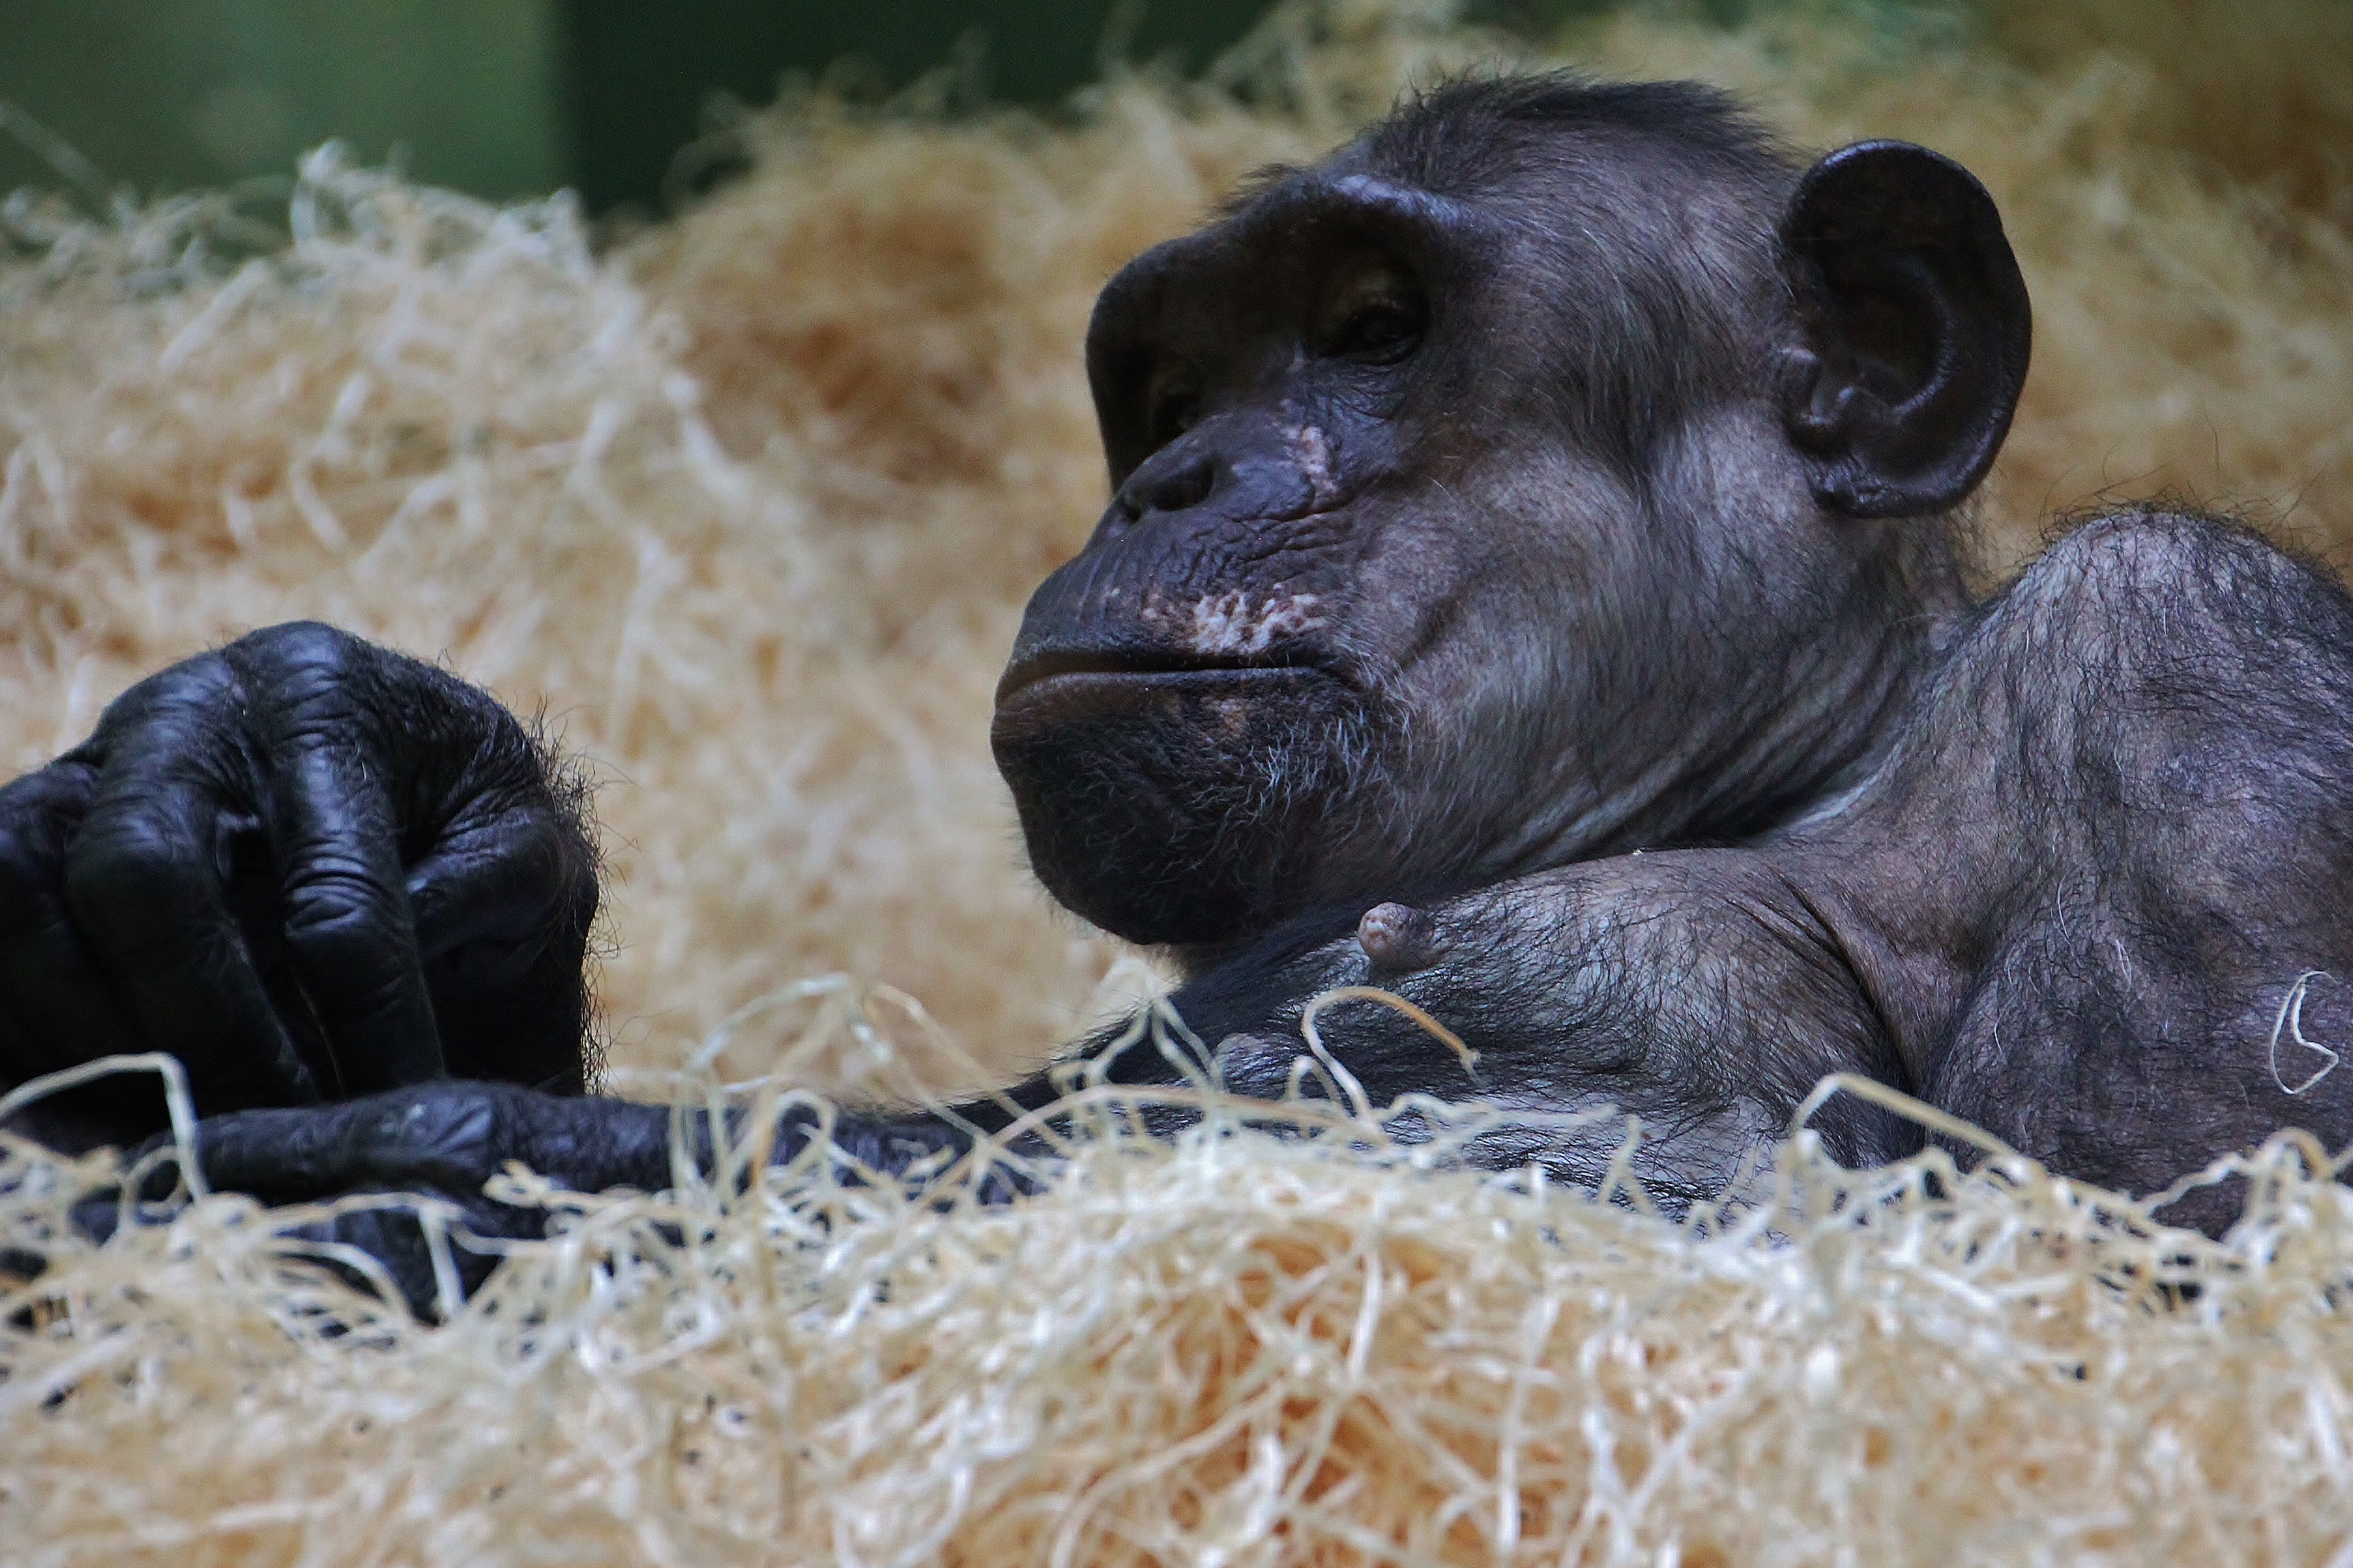
wildlife, zoo, mammal, monkey, fauna, primate, chimpanzee, ape, vertebrate, safari, antwerp zoo, alpha male, western gorilla, great ape, common chimpanzee